Piast Institute

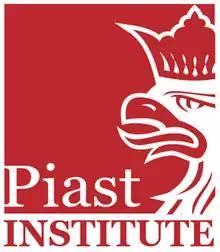

The Piast Institute is a national research and policy center for Polish and Polish-American affairs based in Hamtramck, Michigan, in the United States, an enclave located within the city of Detroit. The institute was founded in 2003 by Dr. Thaddeus Radzilowski and Mrs. Virginia Skrzyniarz. With a board of directors composed of Polish-American leaders, an international network of Institute Fellows, and a staff led by Mrs. Skrzyniarz as president, Piast Institute has evolved into the only think tank in North America devoted to Polish and Polish-American affairs.